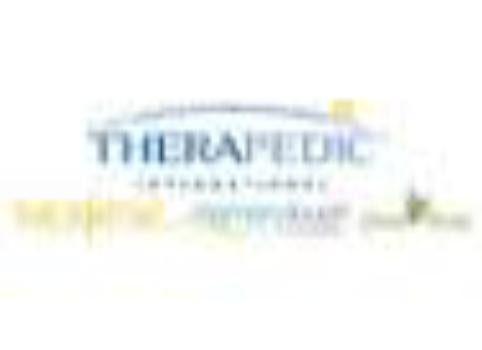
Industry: Necessities